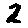
Label: 2